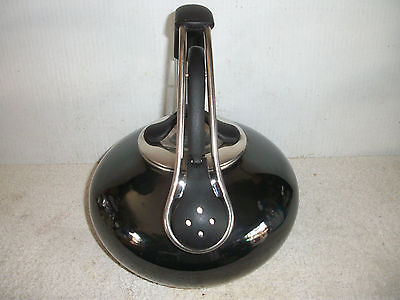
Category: kettle